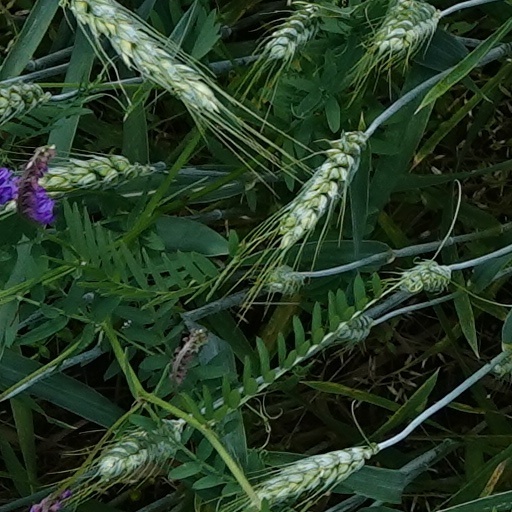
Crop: wheat